A Sun

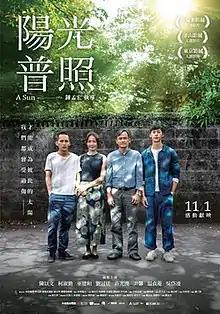
Theatrical release poster

A Sun is a 2019 Taiwanese drama film directed and co-written by Chung Mong-hong. The film stars Chen Yi-wen, Samantha Ko, Wu Chien-ho, Greg Hsu, and Liu Kuan-ting. Its story centres on Chen Jian Ho (Wu), a troubled teenager who has been arrested, and Hao (Hsu), Ho's accomplished brother who commits suicide due to familial pressure. It explores Ho's re-entry into society and his father's efforts to acknowledge his son, something he had never done. Juvenile delinquency and suicide are the film's main themes, with visual motifs including light and dark. The film, which incorporates many conventions of Asian cinema, also explores socioeconomic inequality in Taiwan.